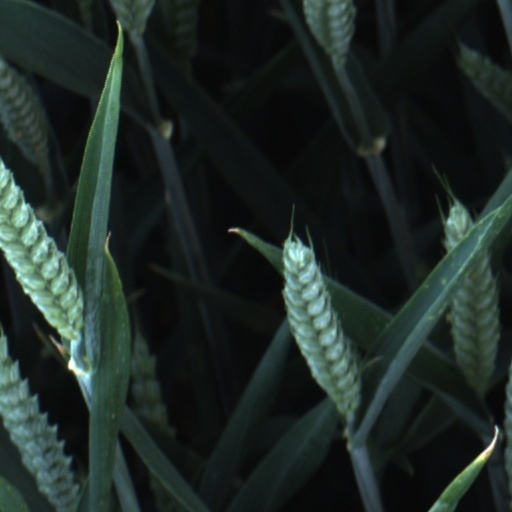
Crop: wheat